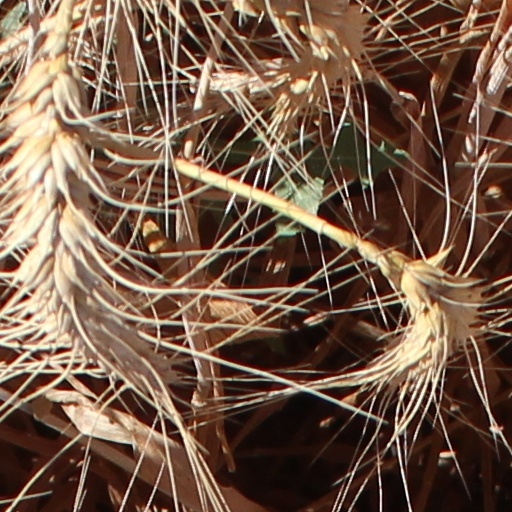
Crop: wheat